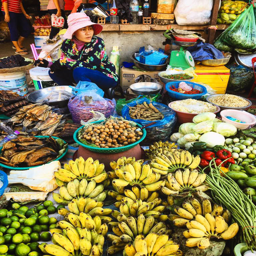
a visit to the local market is a must !